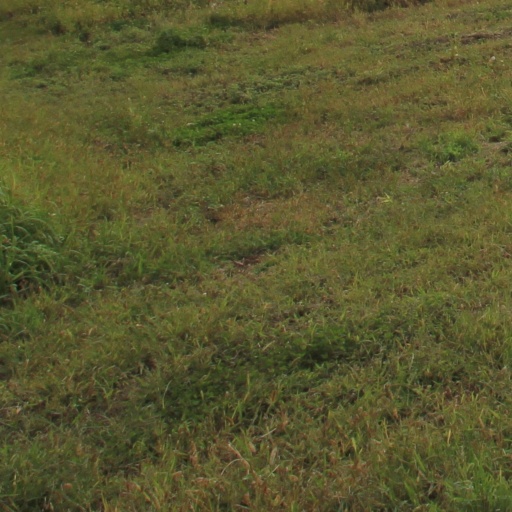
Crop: grape